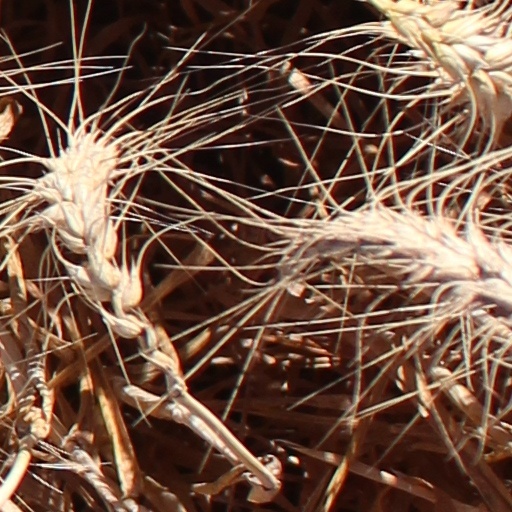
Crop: wheat